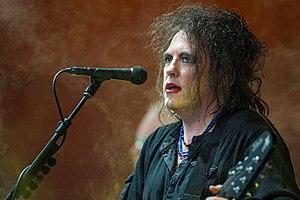
Robert James Smith [ˈɹɒbət d͡ʒeɪmz smɪθ] né le 21 avril 1959 à Blackpool dans le Lancashire, est un auteur-compositeur-interprète et producteur anglais.